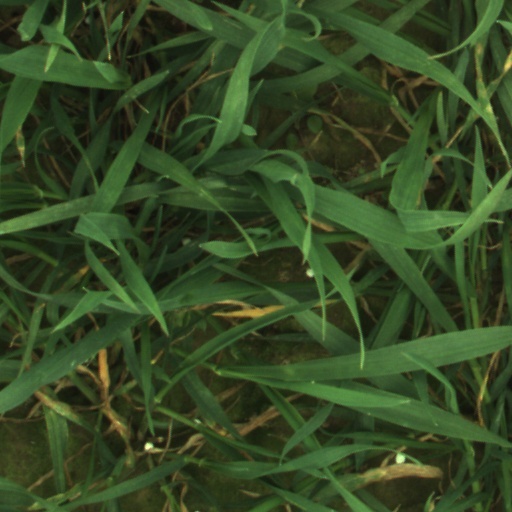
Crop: wheat